Of Whom the World Was Not Worthy

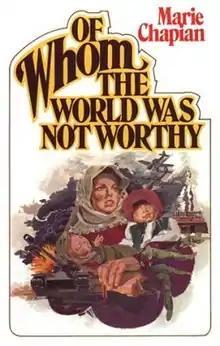
First edition

Of Whom the World Was Not Worthy is an English-language novel written by the award-winning American author and psychologist Marie Chapian. The 256-page novel was published in 1978 by Bethany House Publishing.